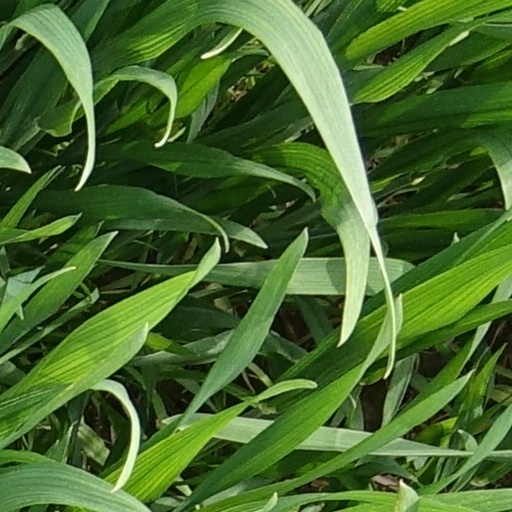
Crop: wheat